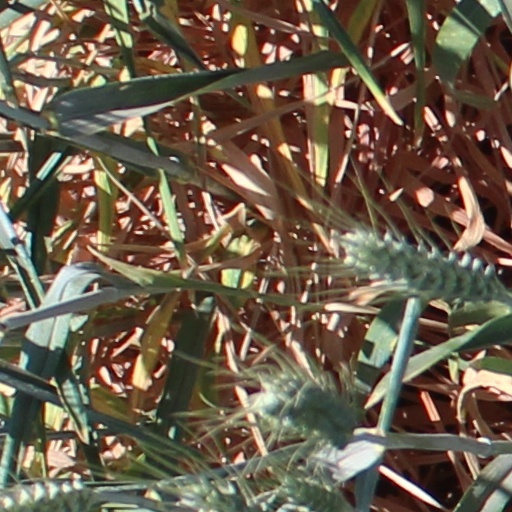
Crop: wheat